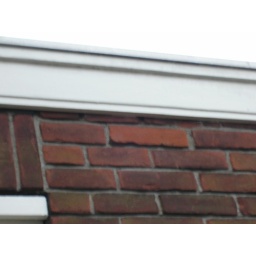
Roof above Pierre's kitchen, between balcony door and NW corner.